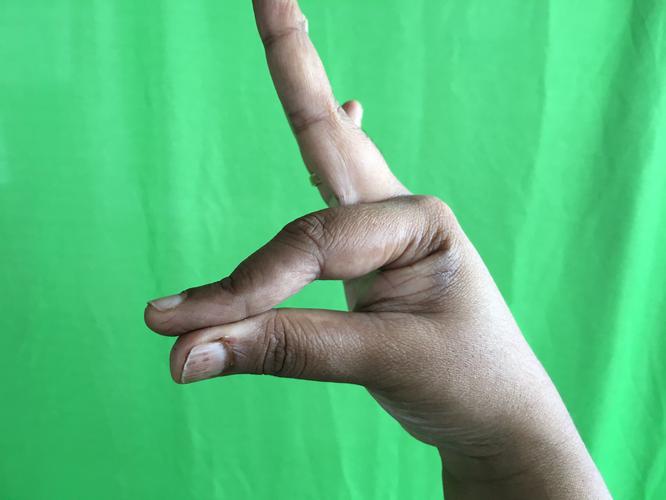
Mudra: Hamsasyam
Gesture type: single_hand